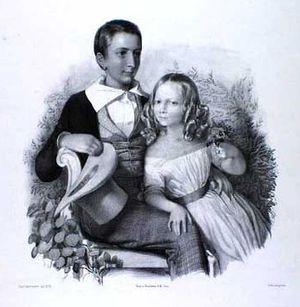
Frédéric-Auguste de Schleswig-Holstein-Augustenbourg, comte de Noer, né le 23 août 1830 à Gottorp, mort le 25 décembre 1881 à Noer, est un orientaliste allemand du XIXᵉ siècle.